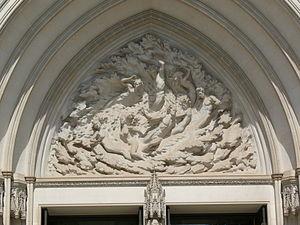
Frederick Elliott Hart, né le 3 novembre 1943 à Atlanta et mort le 13 août 1999 à Baltimore, est un sculpteur américain.
L'Associé du diable ou L'Avocat du diable au Québec est un film américain réalisé par Taylor Hackford, sorti en 1997. Il s'agit d'une adaptation cinématographique du roman The Devil's Advocate d'Andrew Neiderman. Dans ce film mêlant le fantastique au drame juridique, un jeune et brillant avocat est engagé par une grande firme new-yorkaise pour défendre ses clients mais il s'aperçoit peu à peu que le dirigeant de cette firme pourrait bien être le Diable.